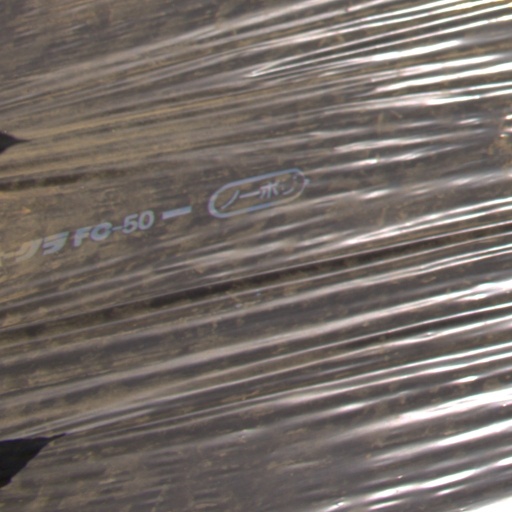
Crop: Jerusalem artichoke